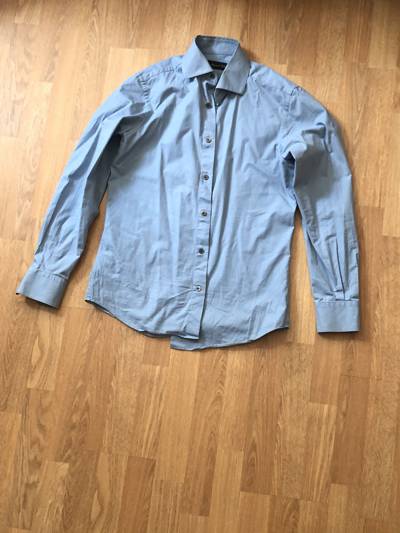
Waste category: clothes